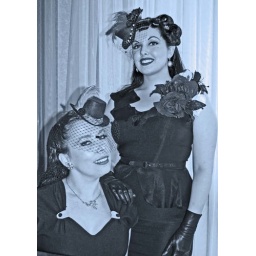
With Vera van Munster, taken at Zombiecon 08. Photo by Alexia Phillips, hats by Joei Reed.